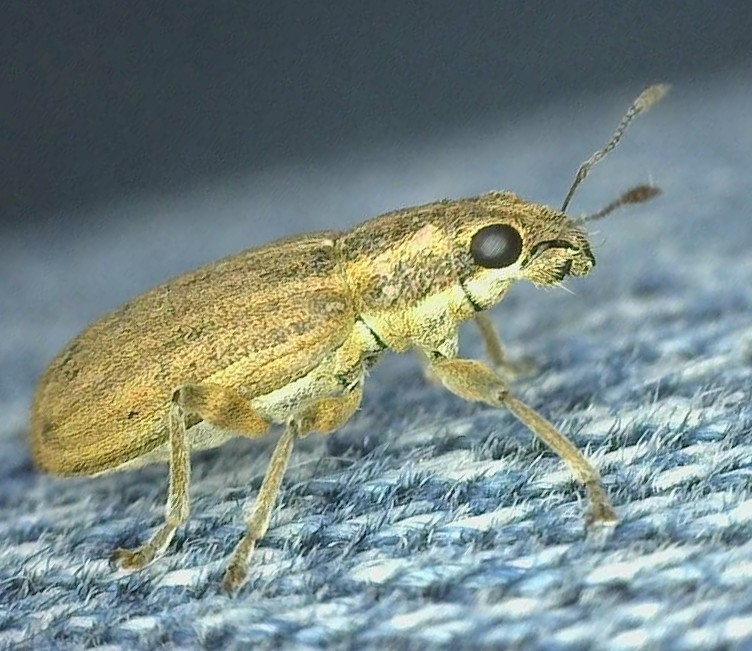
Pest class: pea_leaf_weevil